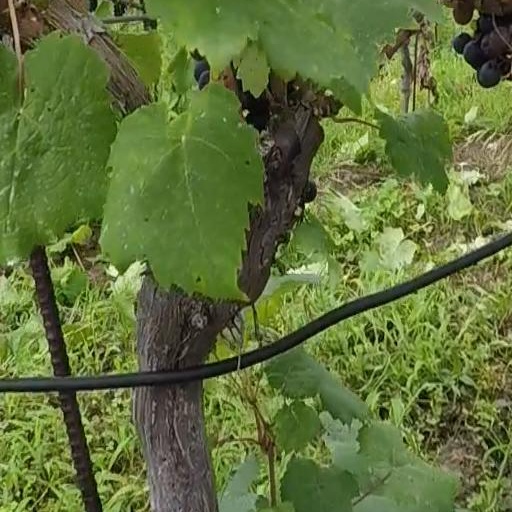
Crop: grape